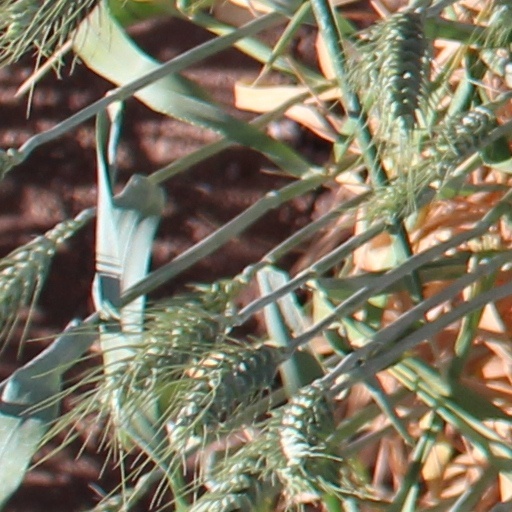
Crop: wheat